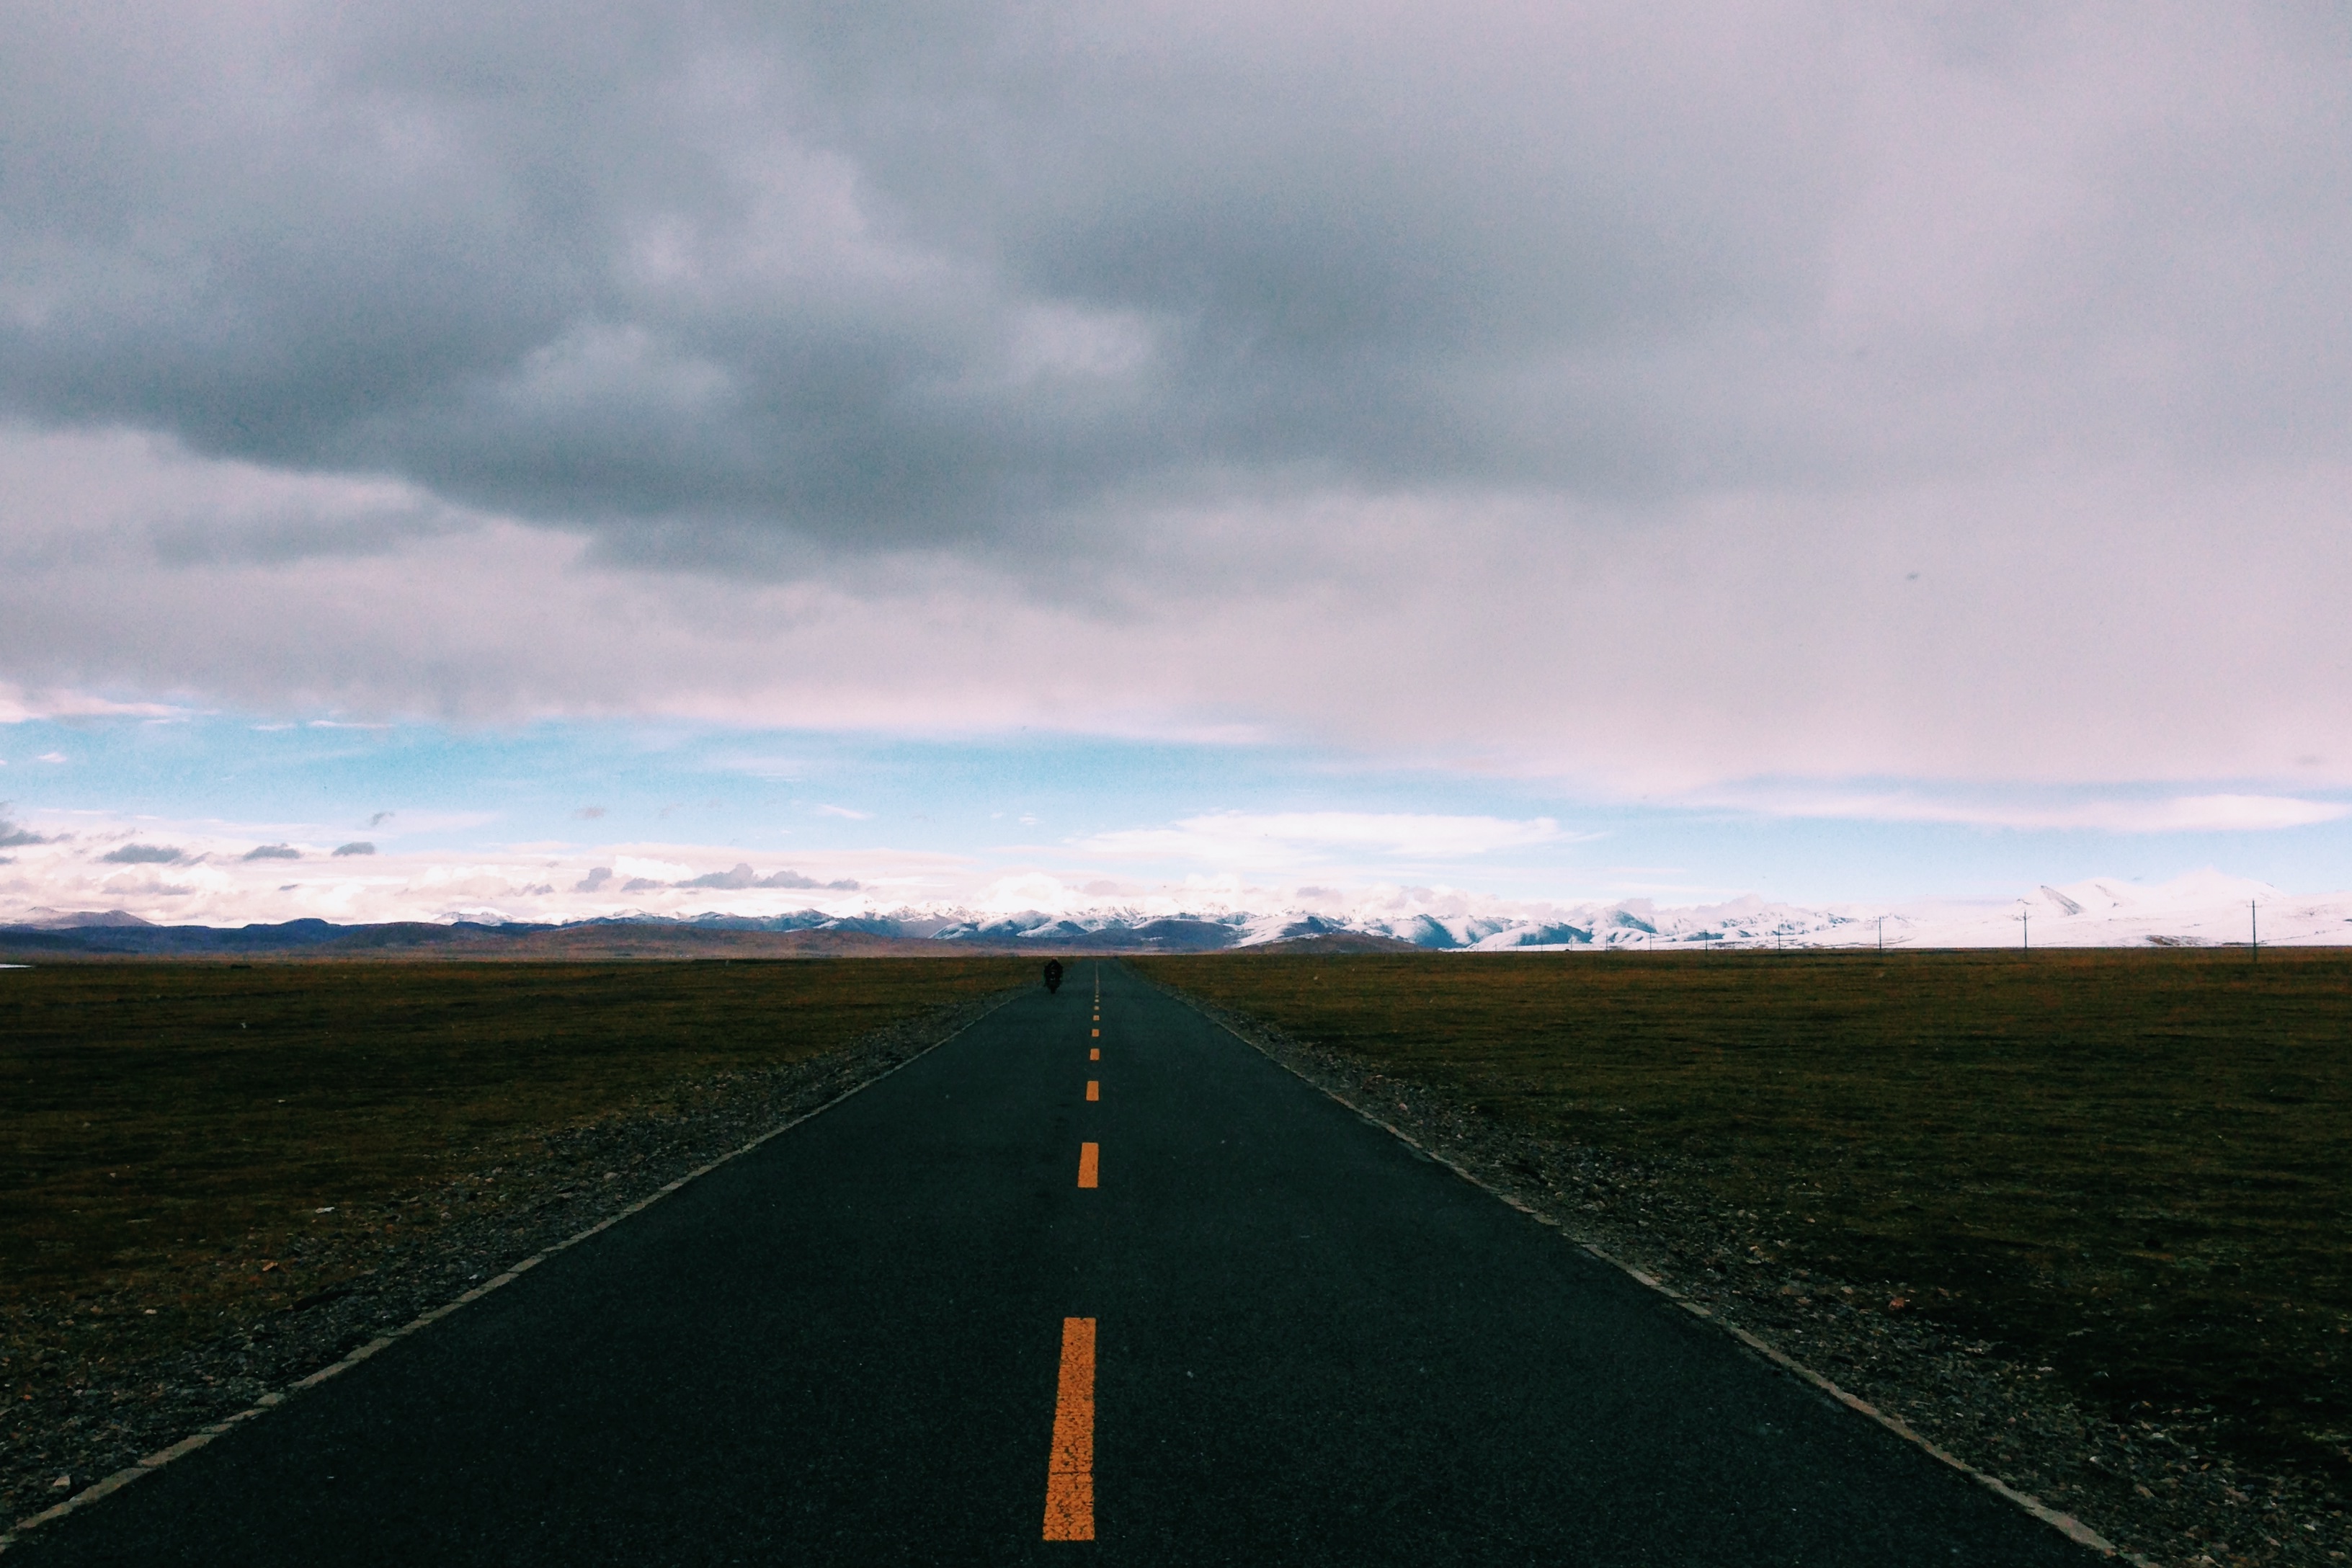
landscape, grass, horizon, mountain, cloud, sky, road, field, prairie, countryside, sunlight, cloudy, morning, hill, highway, wind, dawn, asphalt, dusk, route, plain, road trip, infrastructure, rural area, meteorological phenomenon, atmospheric phenomenon, atmosphere of earth